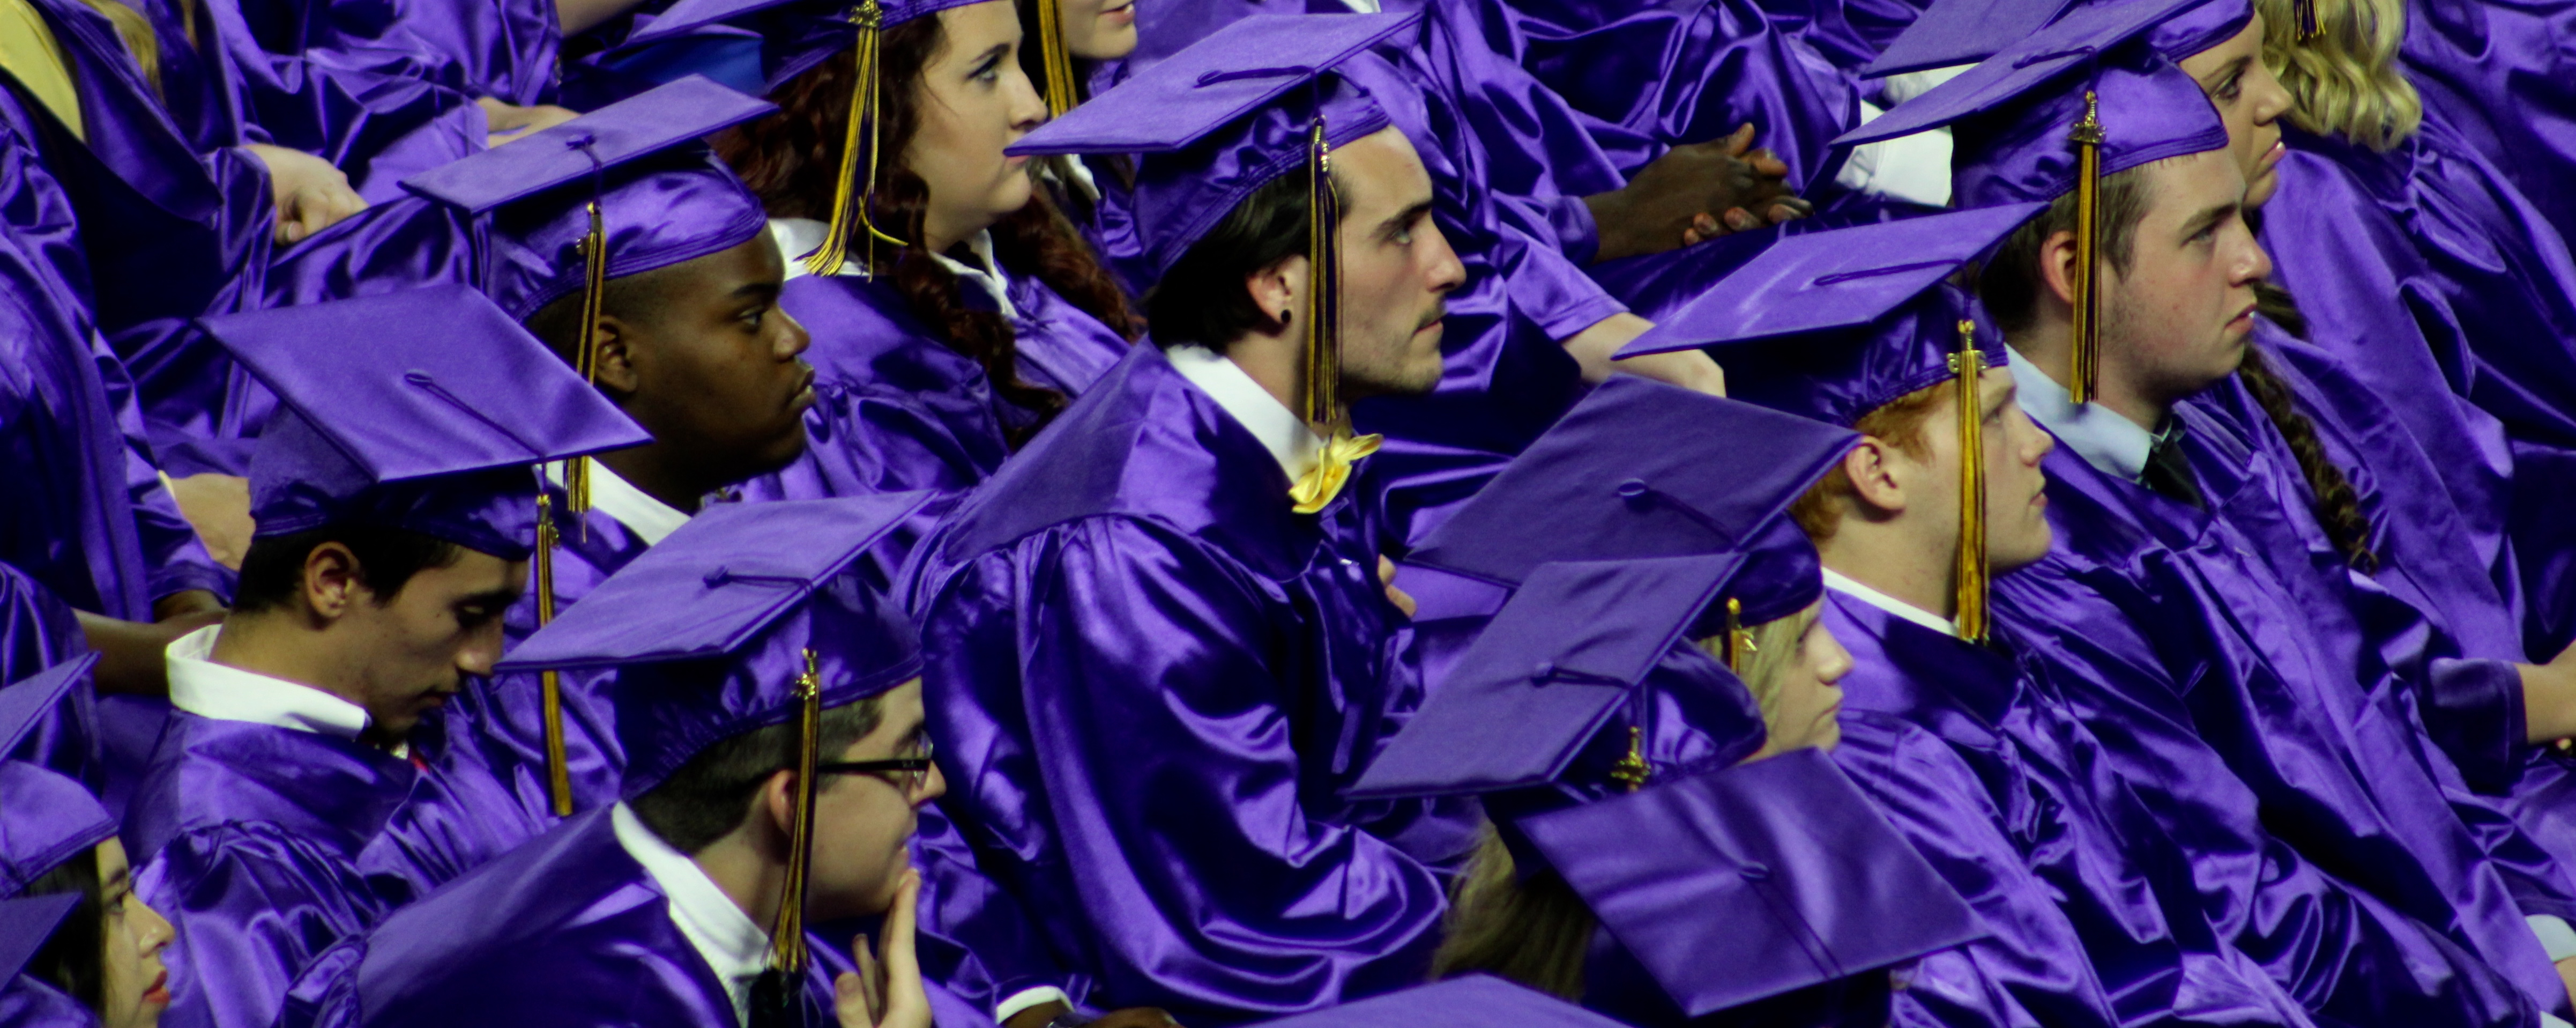
event, graduation, musical theatre, academic dress